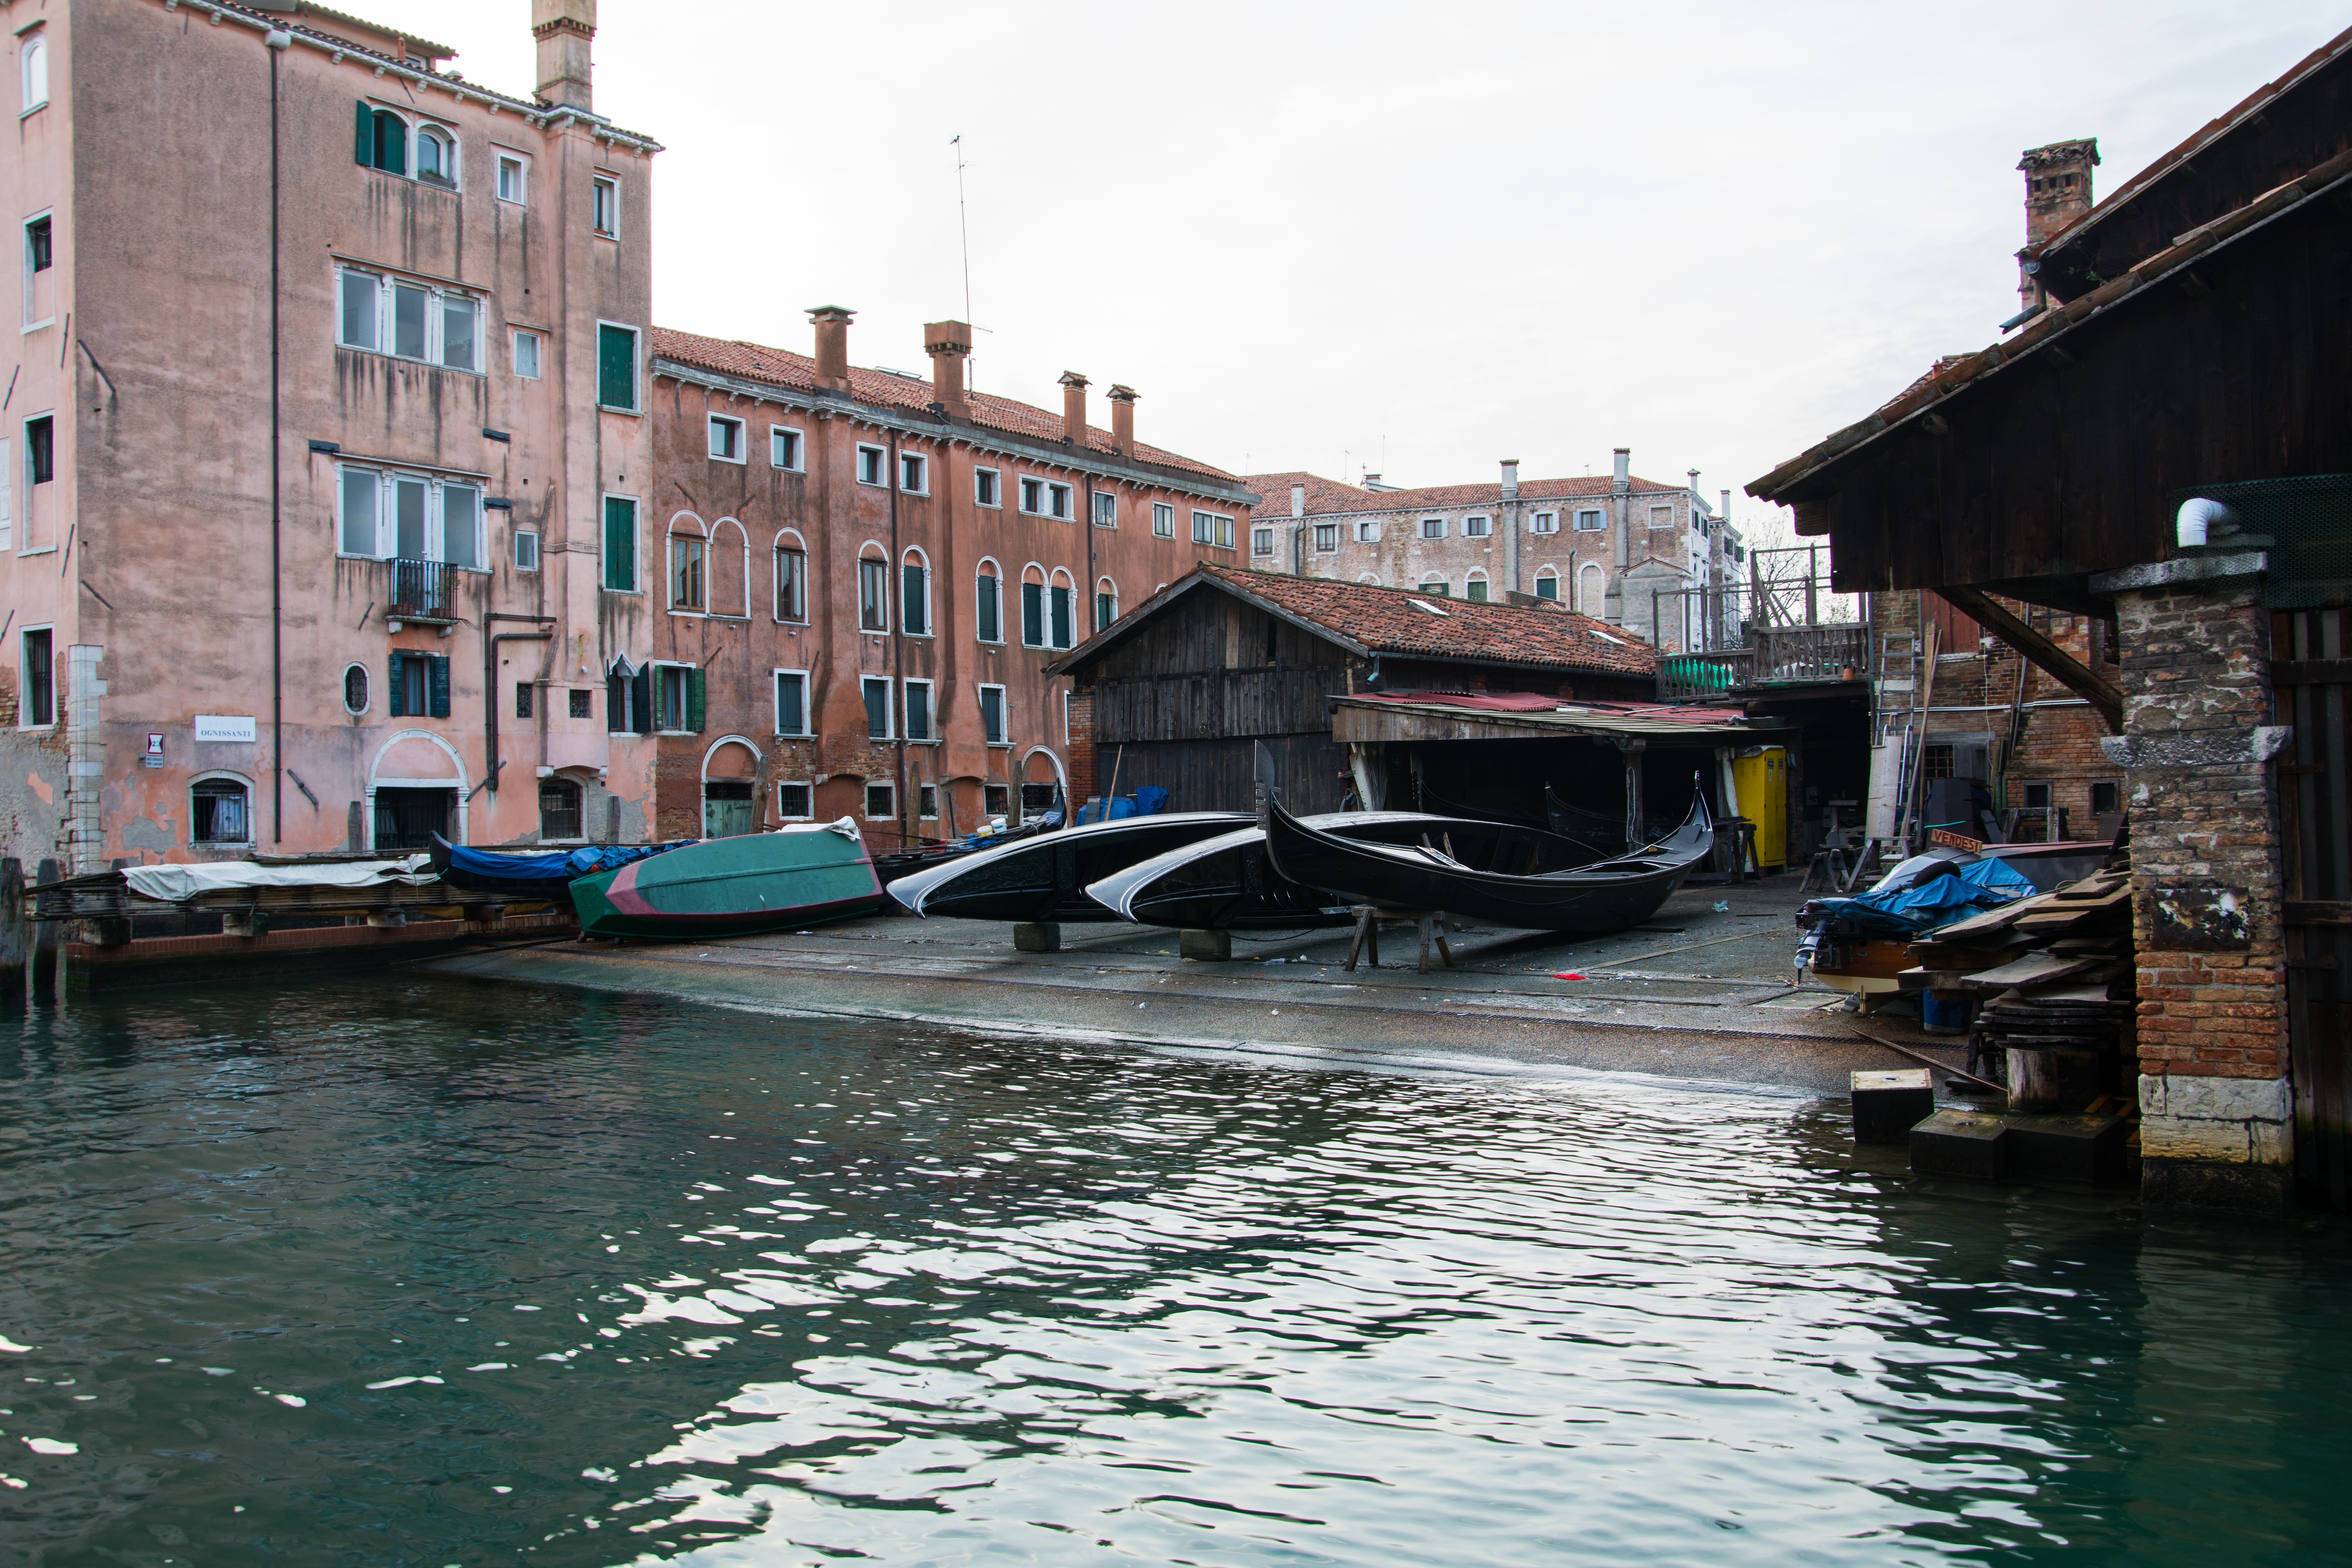
sea, boat, town, river, canal, vehicle, venice, waterway, body of water, shipyard, channel, gondolas, landform